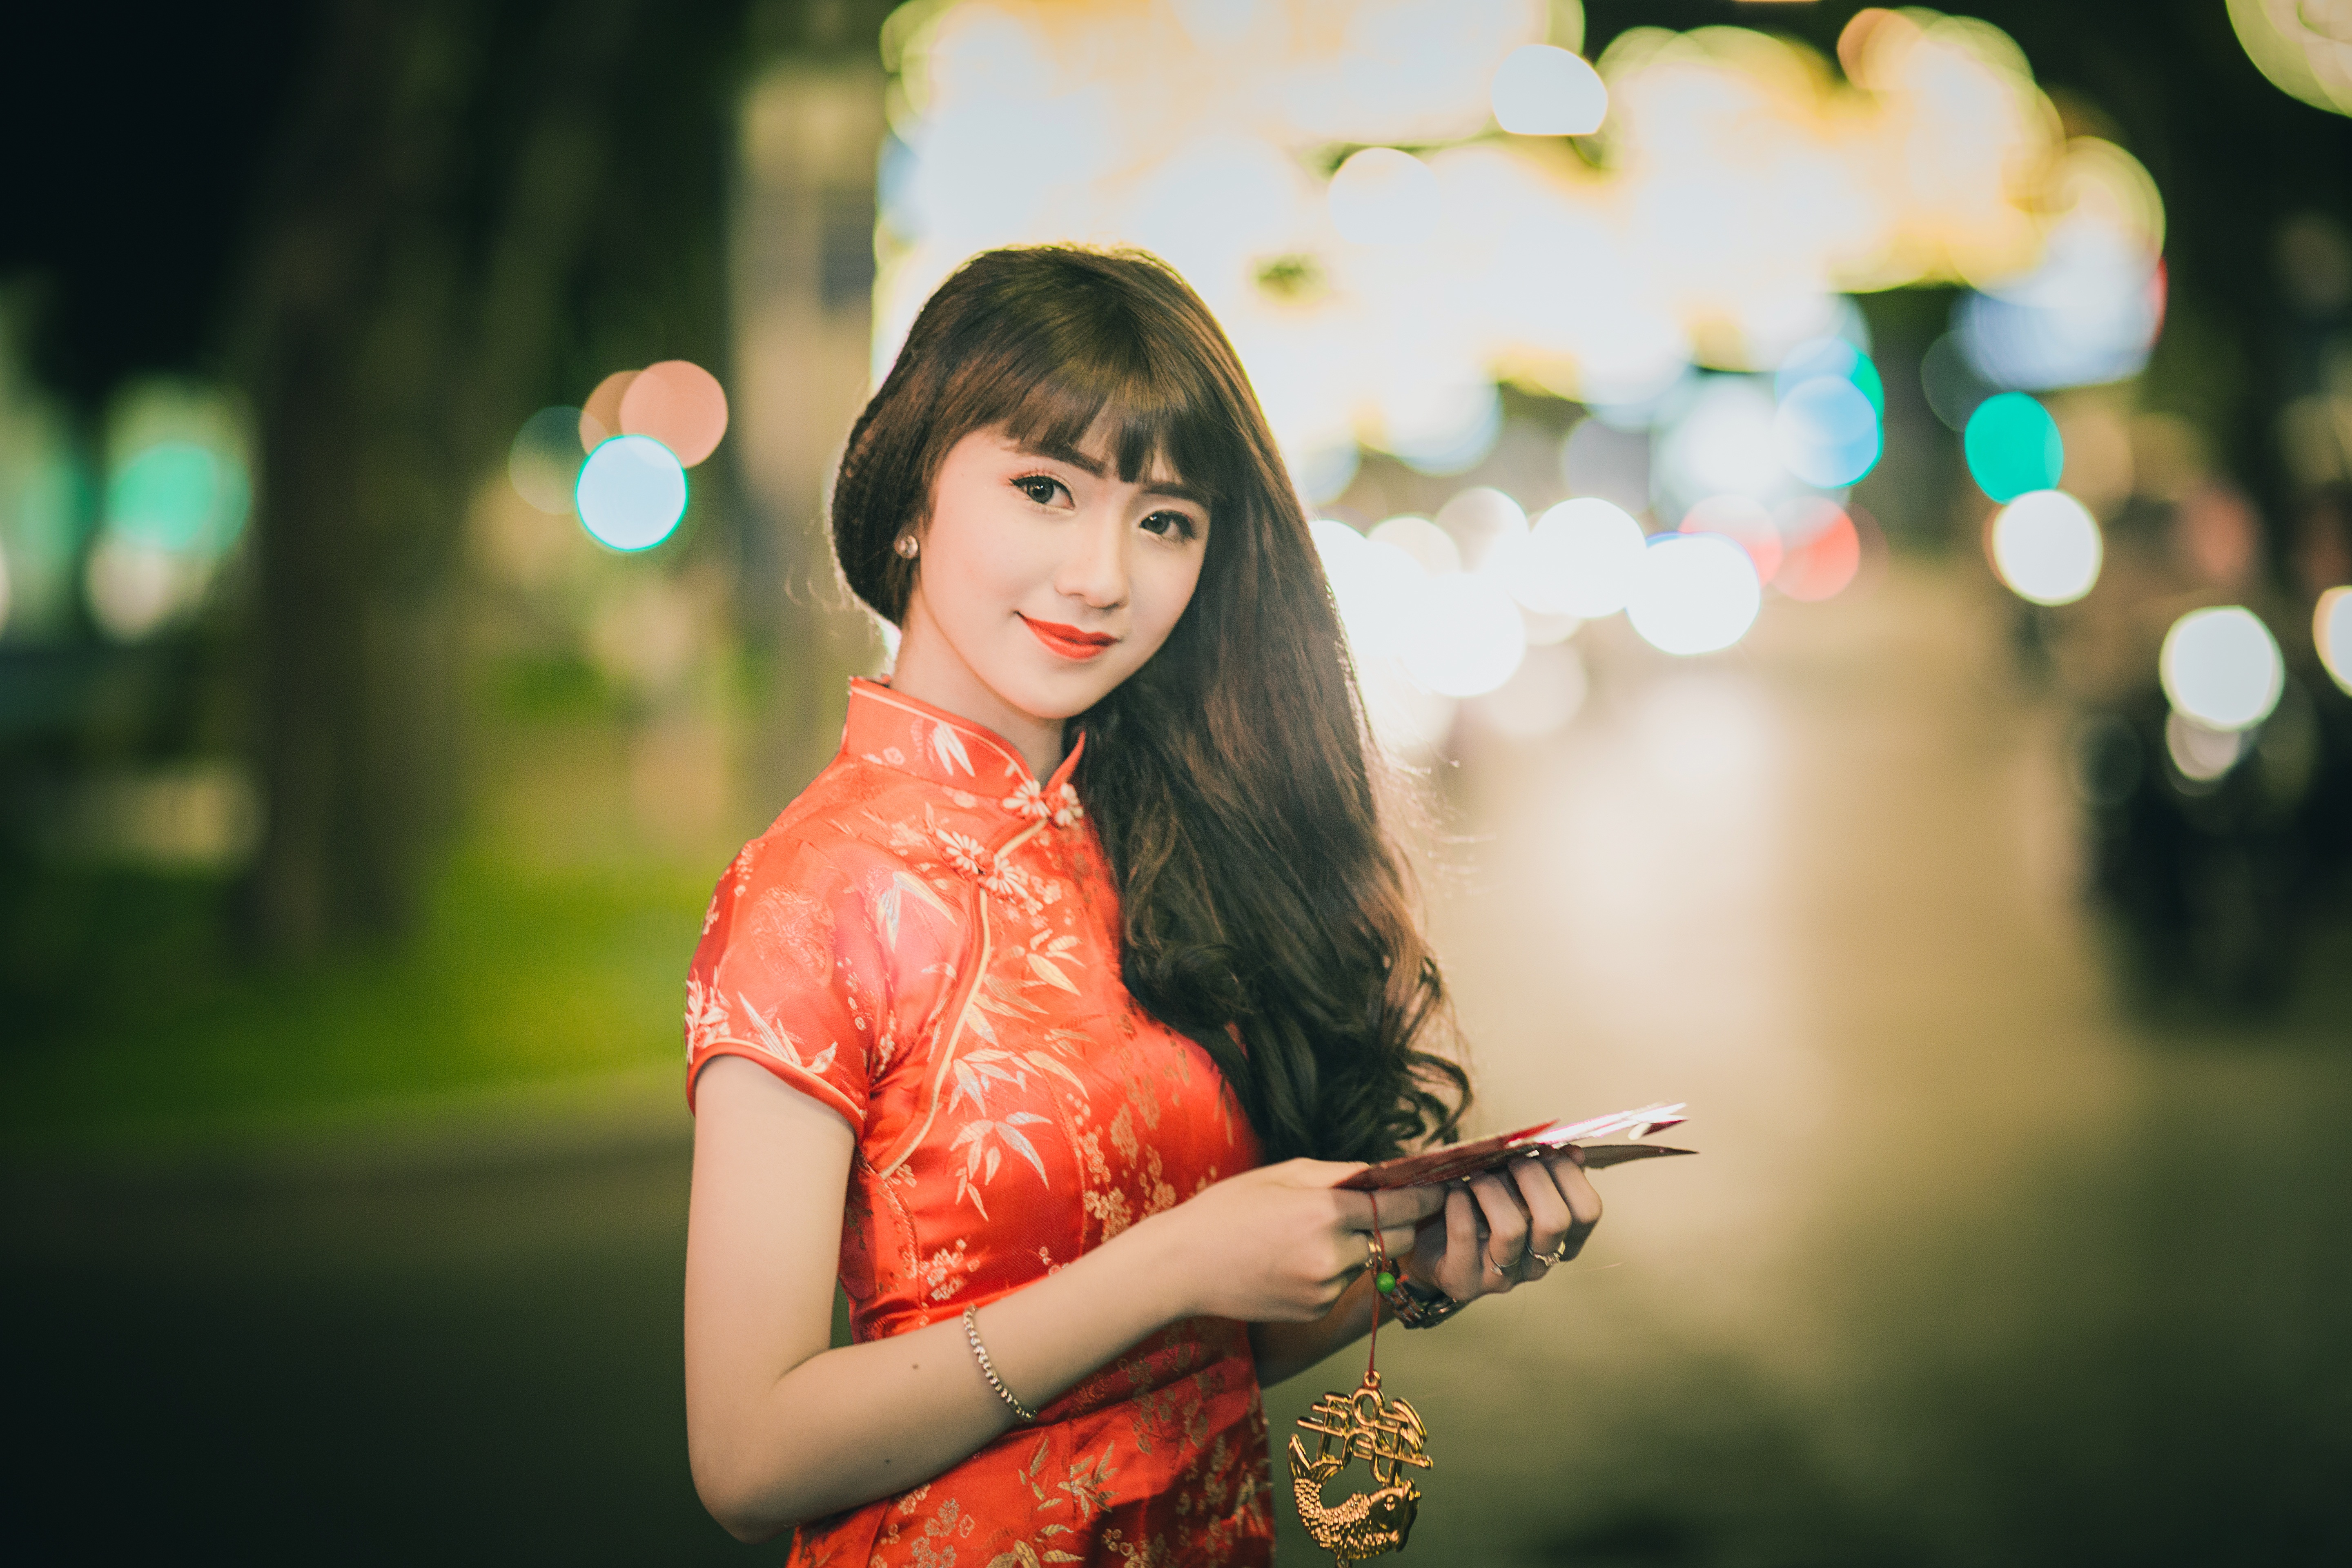
person, girl, woman, hair, photography, flower, female, asian, portrait, model, young, spring, red, color, autumn, fashion, clothing, lady, lifestyle, smile, dress, photograph, skin, beauty, emotion, fashion girl, photo shoot, portrait photography